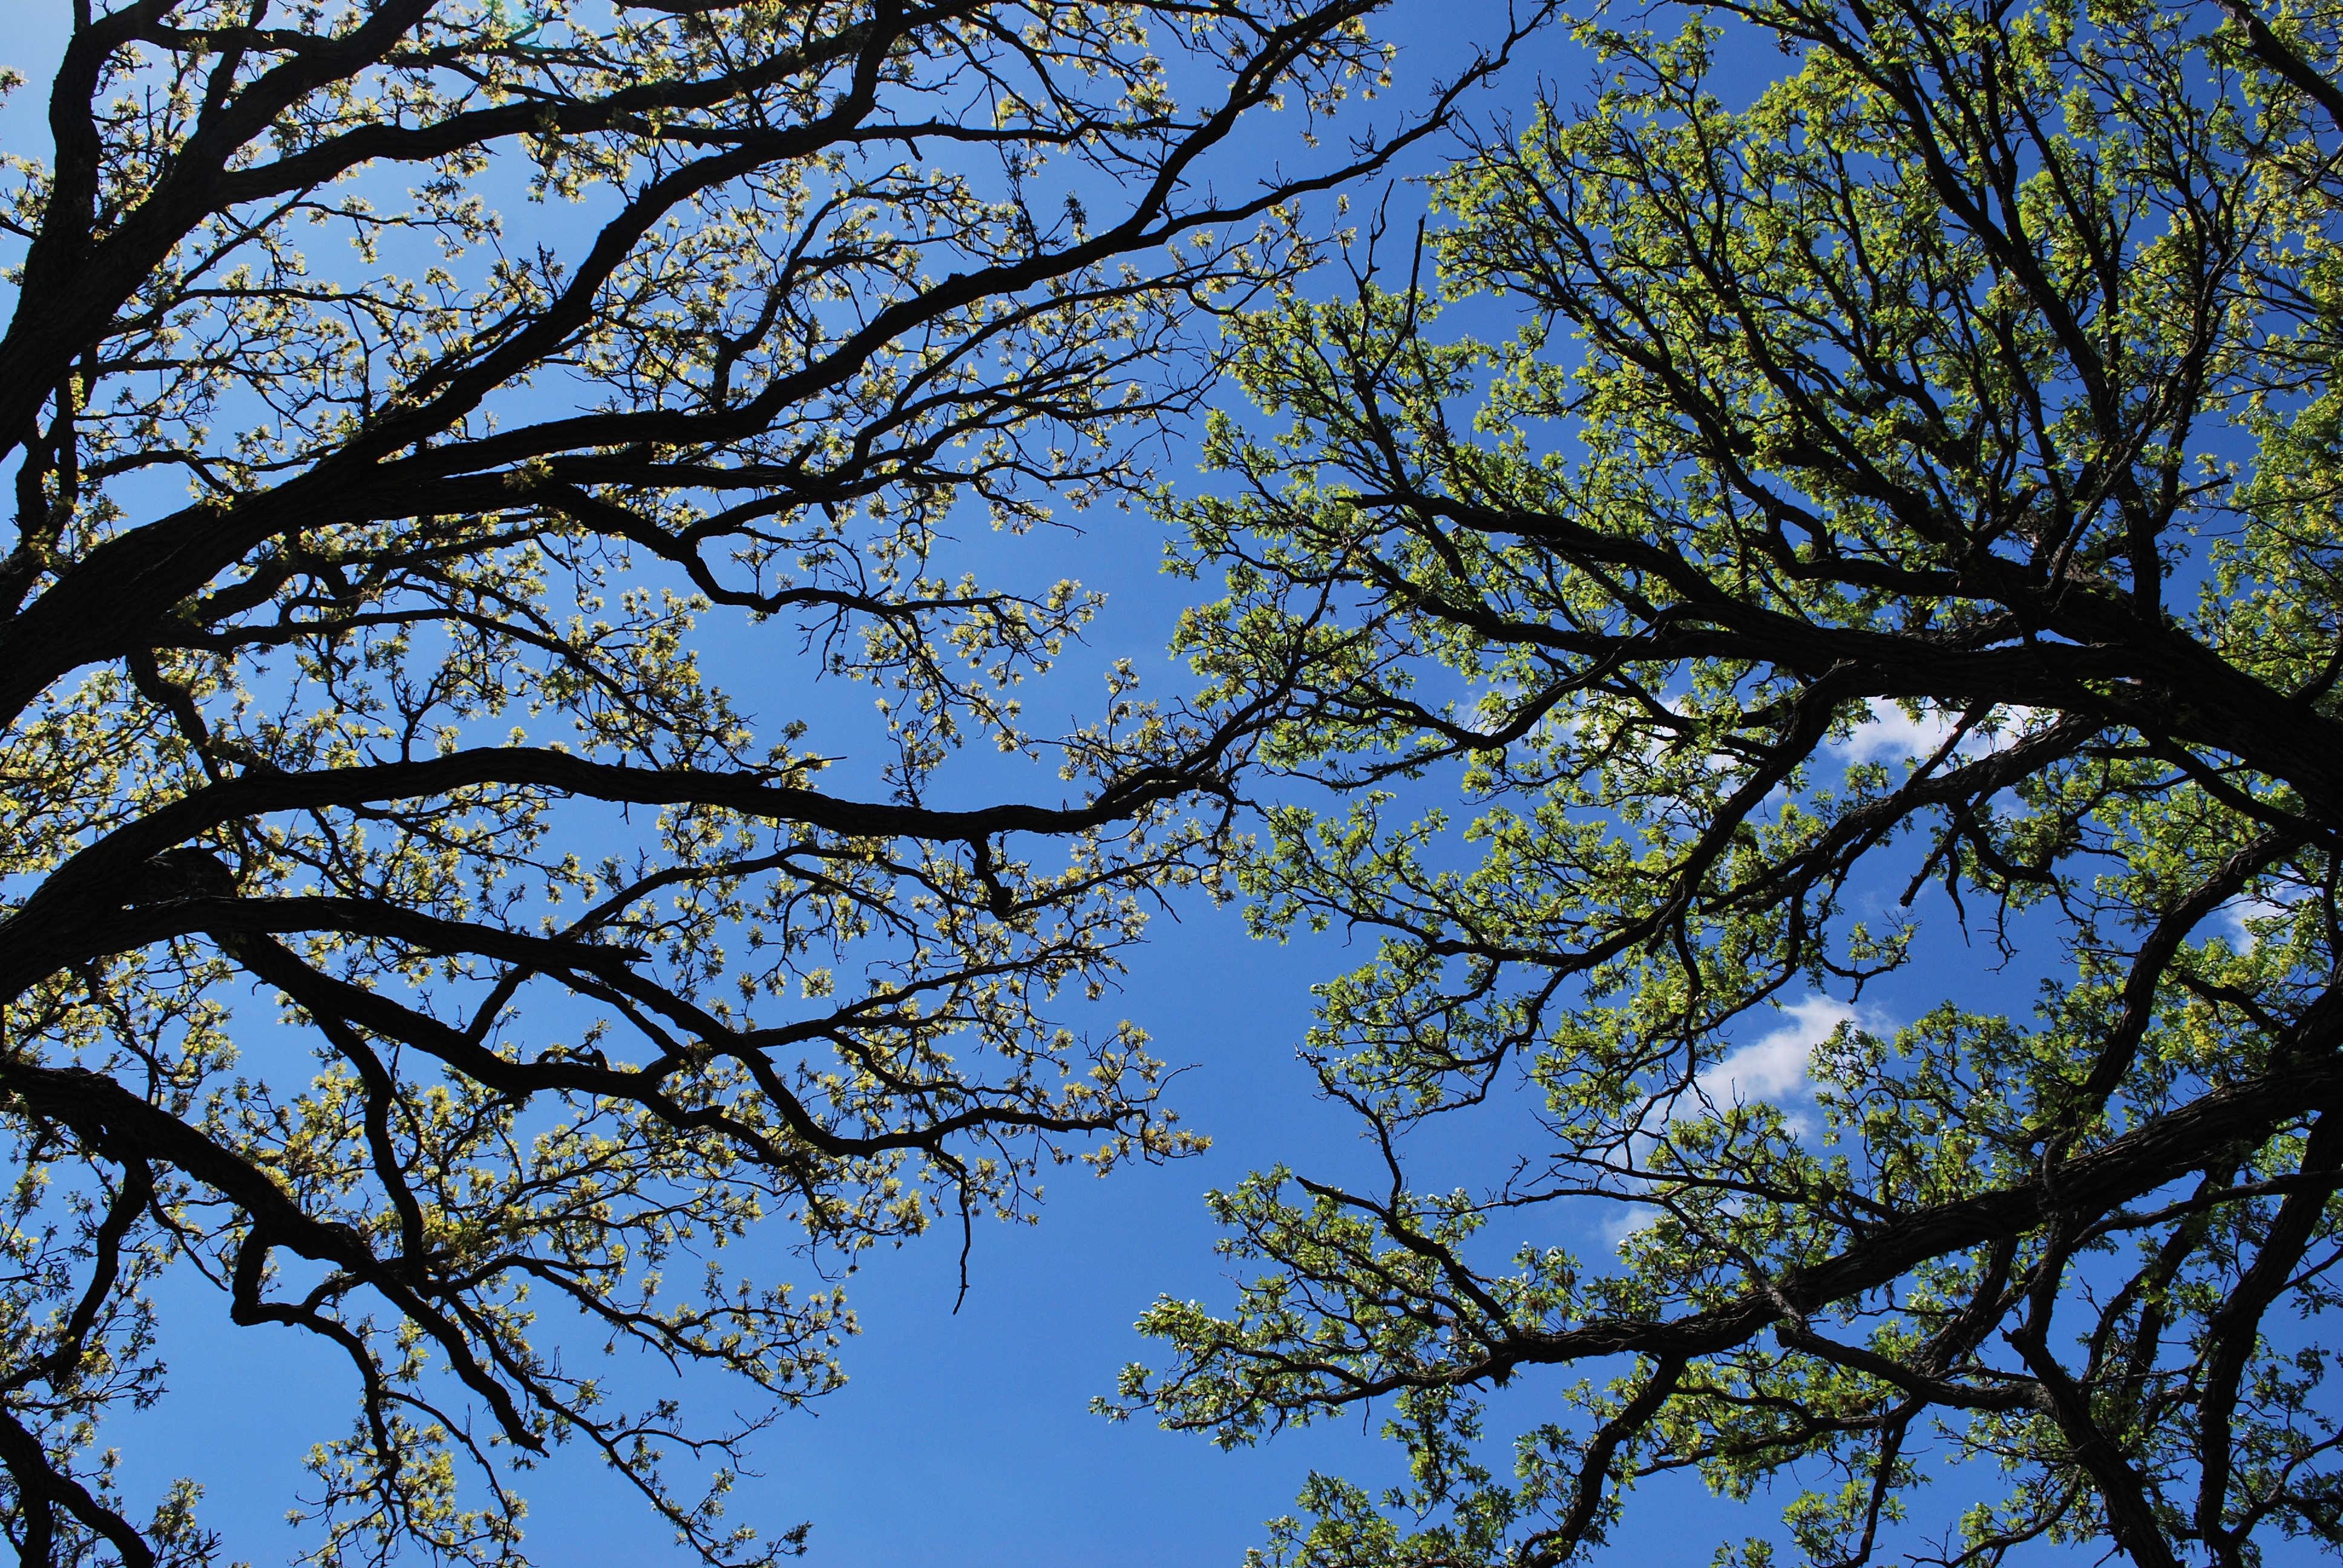
tree, nature, forest, branch, blossom, plant, sky, sunlight, leaf, flower, spring, canopy, autumn, deciduous, oak, woodland, tree branches, oak tree, woody plant, land plant